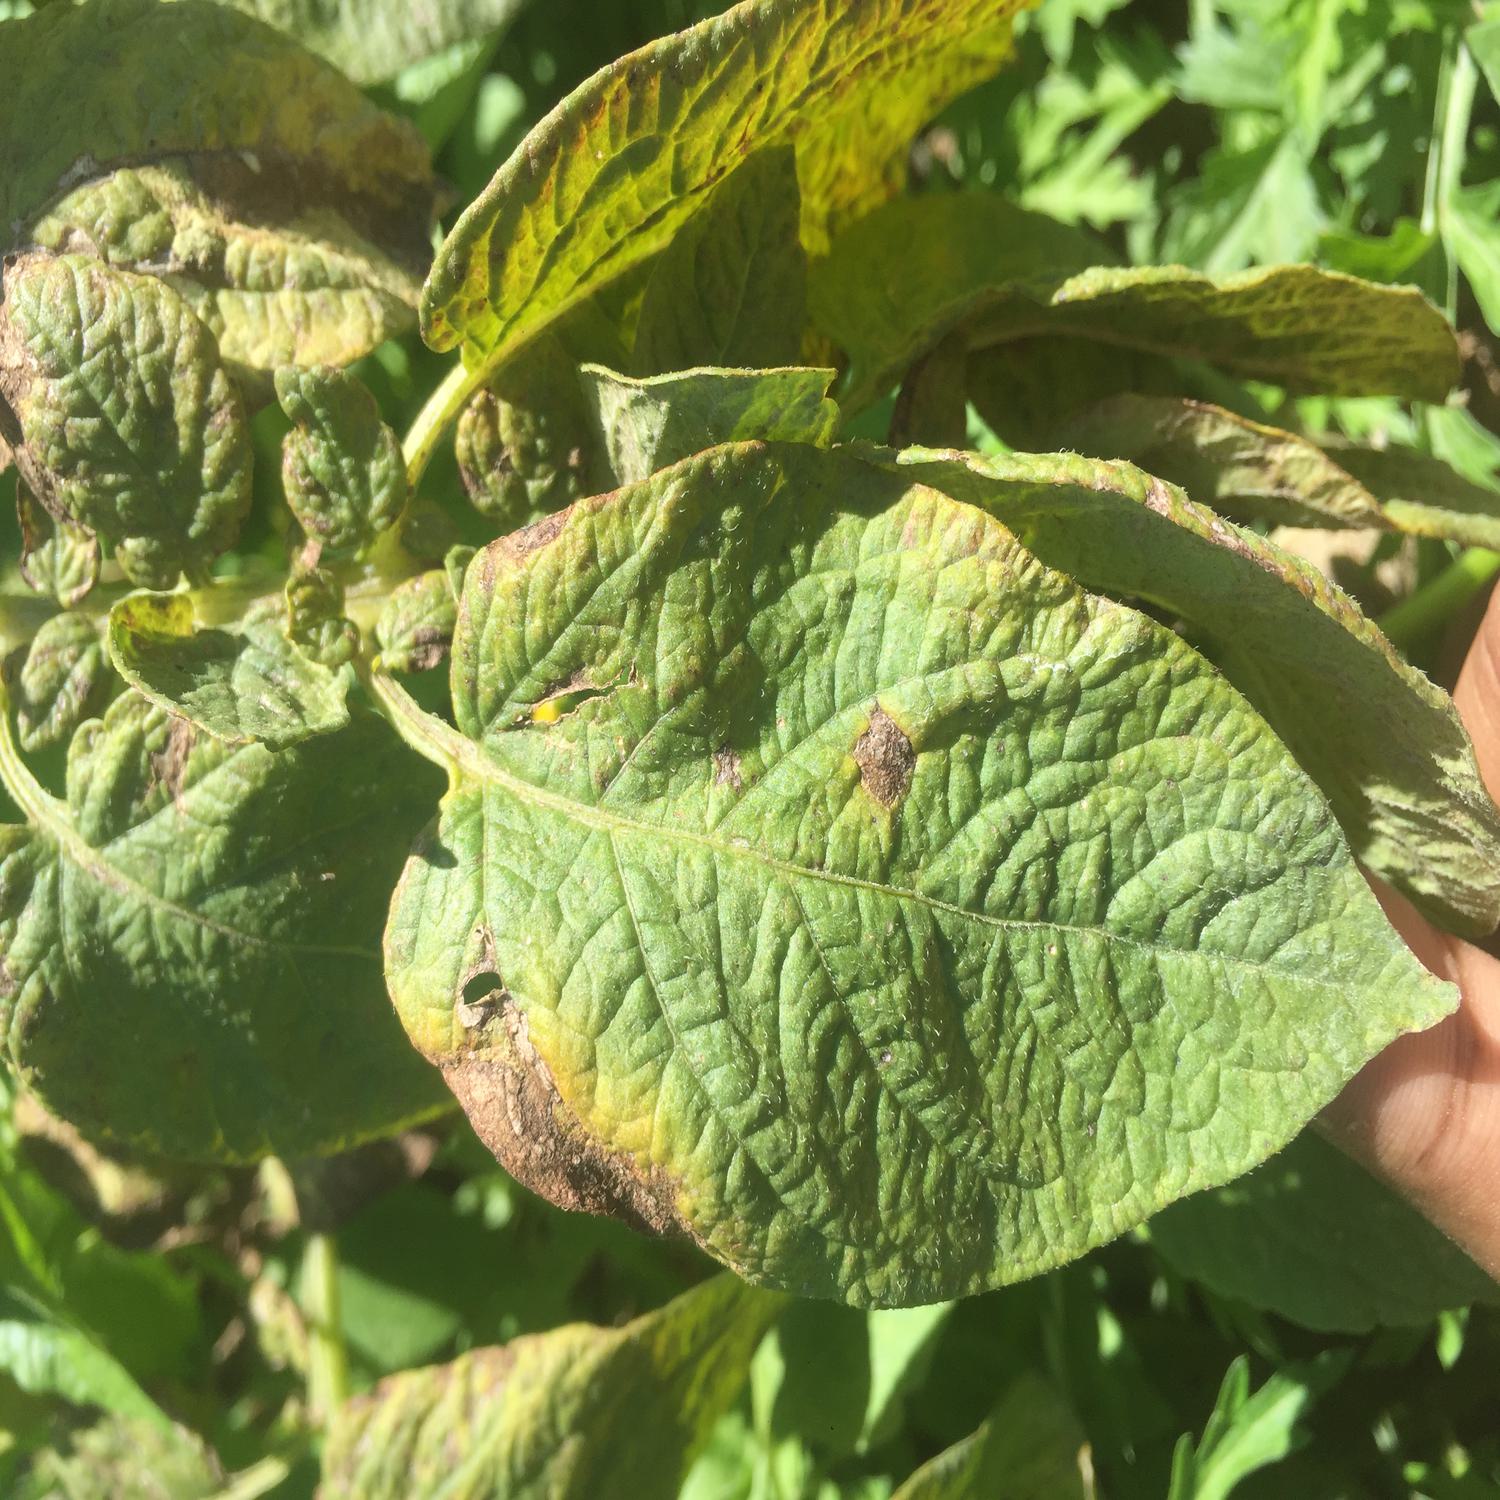
Label: Fungi